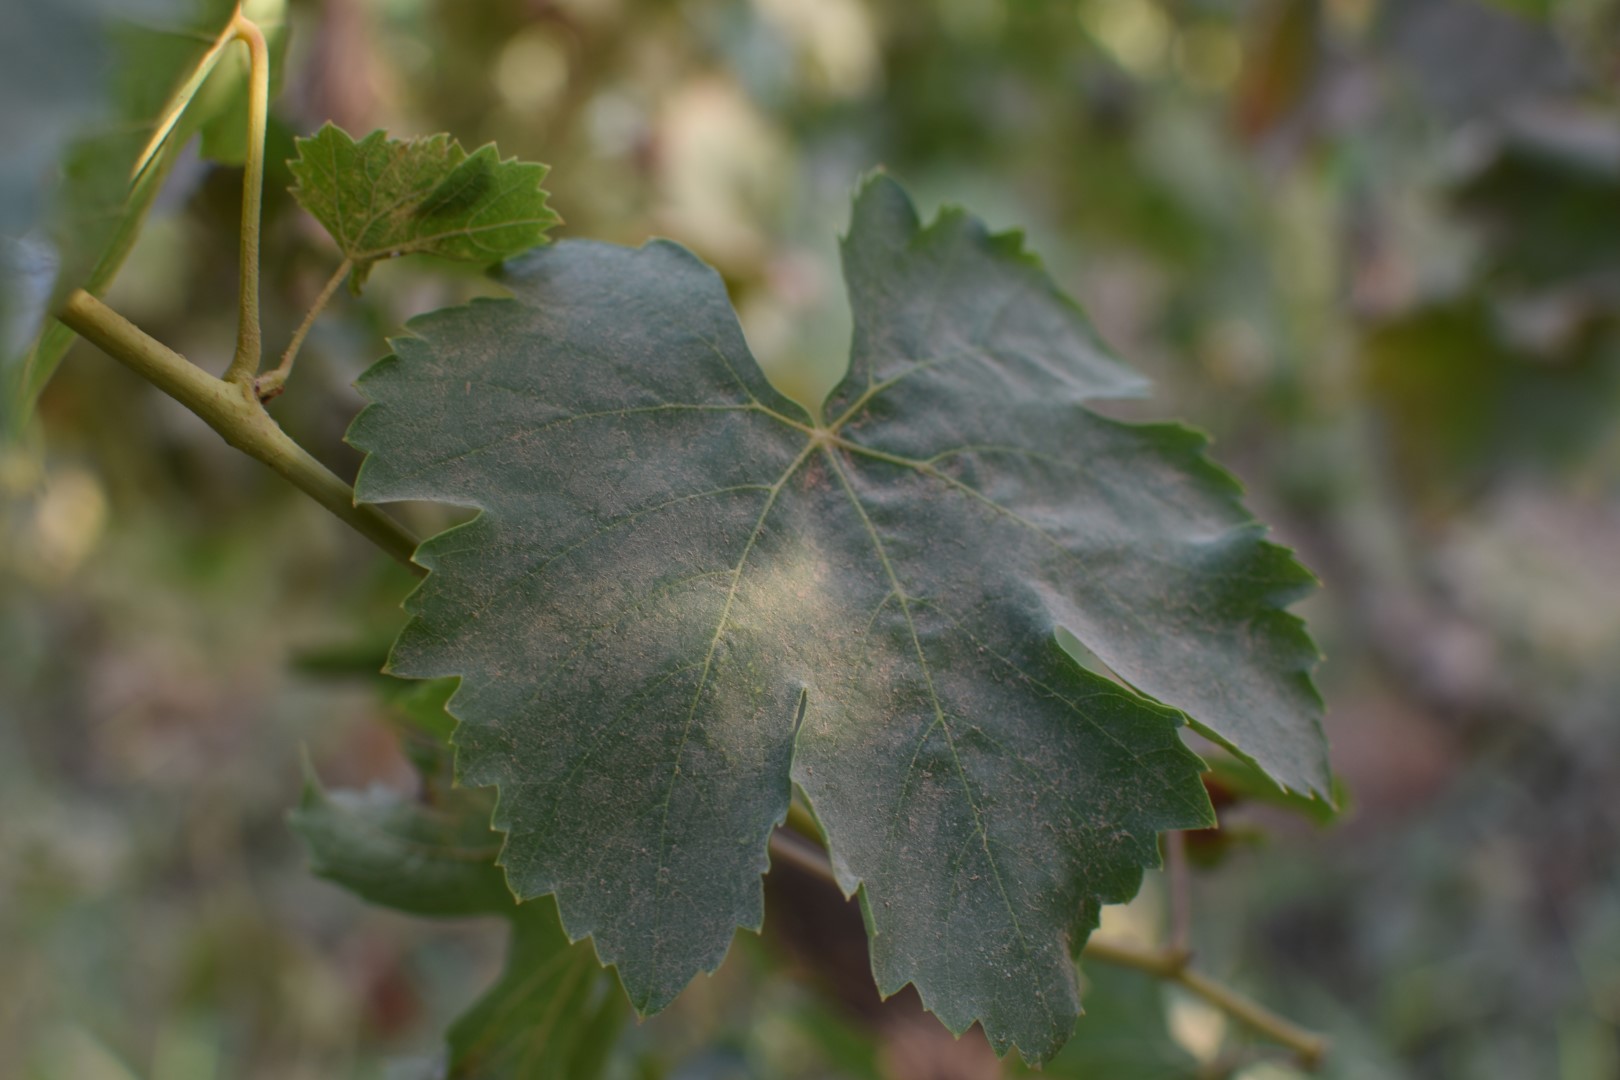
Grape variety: Thompson Seedless